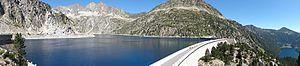
Barrage de Cap-de-Long, (Hautes-Pyrénées, France)
Le secteur de l'hydroélectricité en France bénéficie d'un potentiel important grâce à la présence de massifs montagneux : Alpes, Pyrénées, Massif central. Ce potentiel est déjà exploité en très grande partie, mais il subsiste un potentiel non négligeable à exploiter en petite hydraulique.